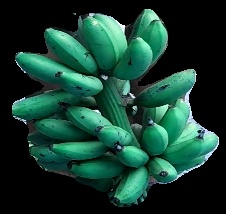
Variety: rasbale
Grade: grade3